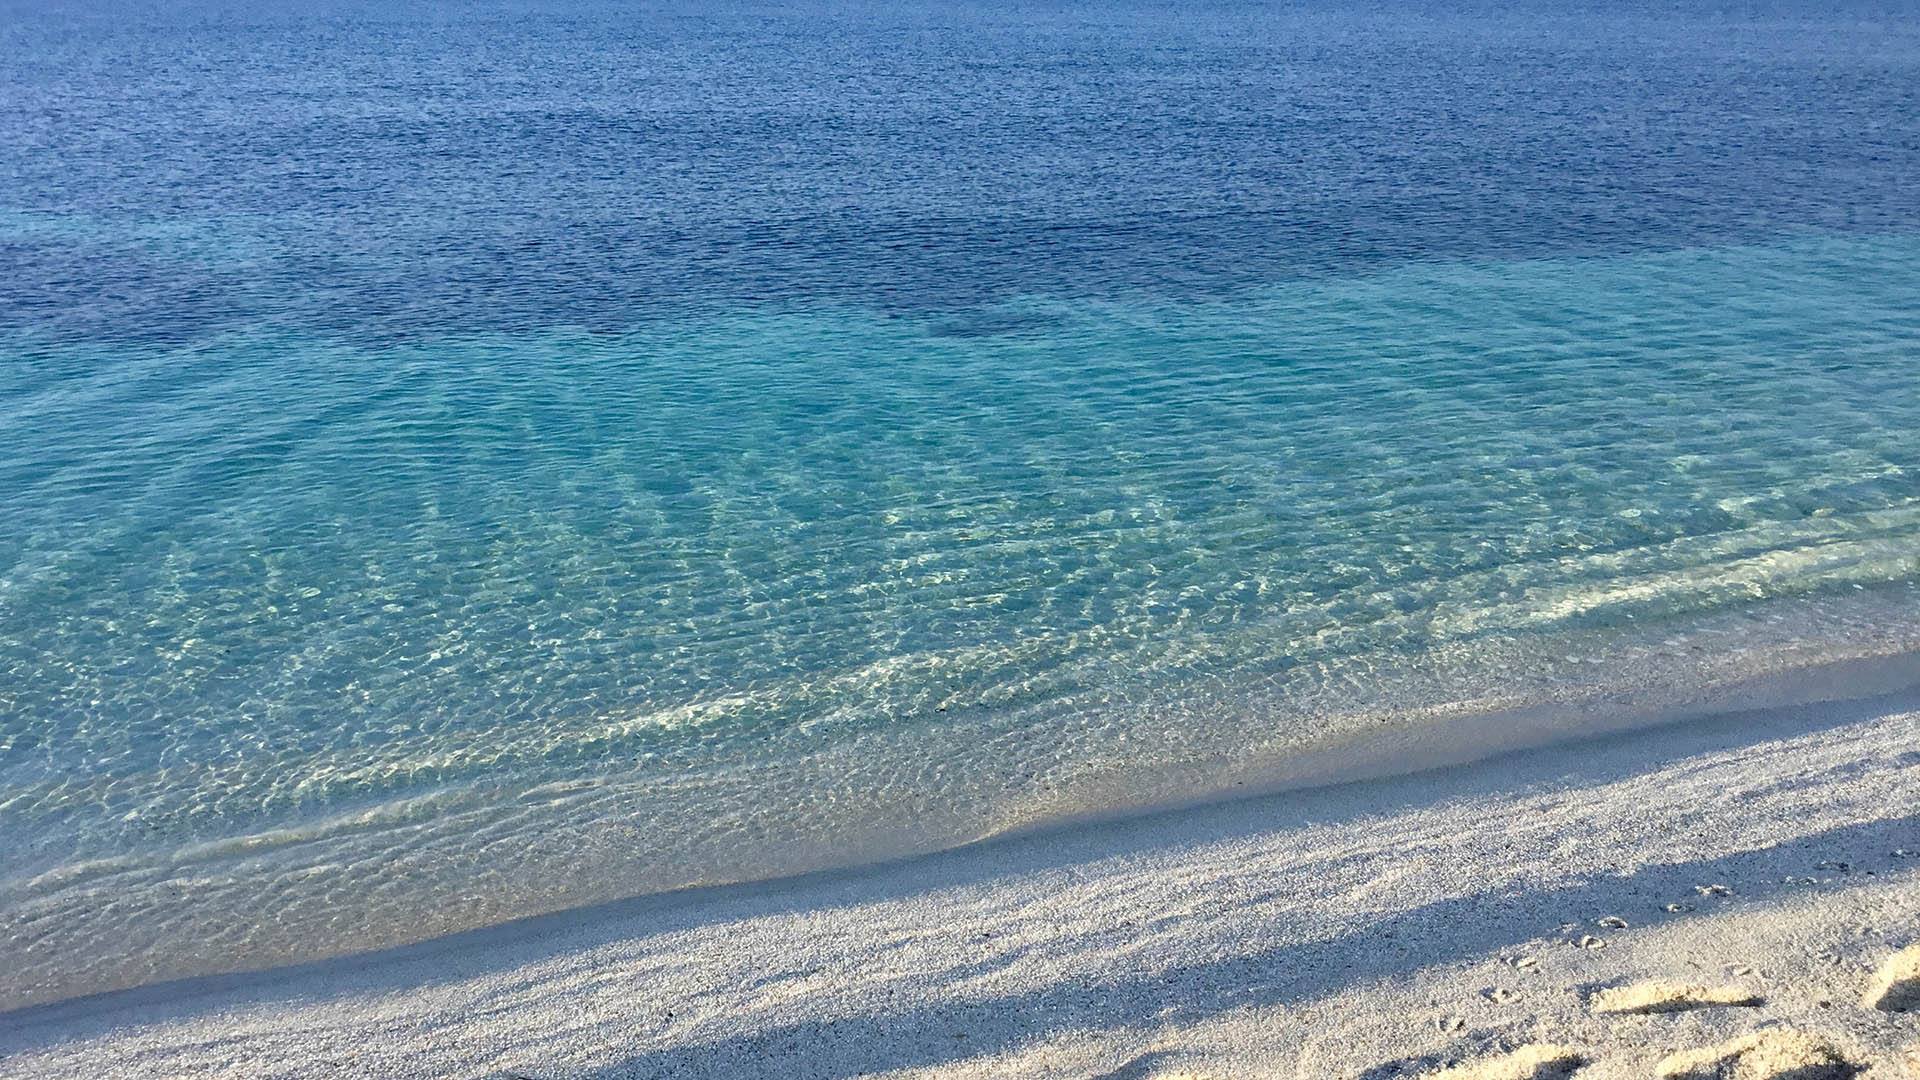
sea, water, water resources, liquid, azure, beach, fluid, coastal and oceanic landforms, sky, lake, aqua, horizon, sand, wind wave, natural landscape, shore, landscape, electric blue, foam, coast, cloud, wave, wind, ocean, sound, tropics, wood, caribbean, shoal, rectangle, bay, freezing, evening, reflection, tide, metal, pattern, inlet, glass